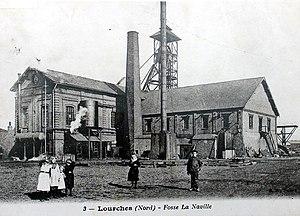
La Compagnie des mines de Douchy exploitait le charbon dans le Bassin minier du Nord-Pas-de-Calais, via des puits dans les communes de Lourches, Rœulx Douchy-les-Mines et Haulchin.
La fosse La Naville ou nᵒ 7 de la Compagnie des mines de Douchy est un ancien charbonnage du Bassin minier du Nord-Pas-de-Calais, situé à Lourches. La fonçage commence en 1846 le long de la rivière La Naville. Des corons sont bâtis à proximité de la fosse. La fosse est arrêtée à l'extraction en 1936, elle assure alors l'aérage et le service pour la fosse Schneider.